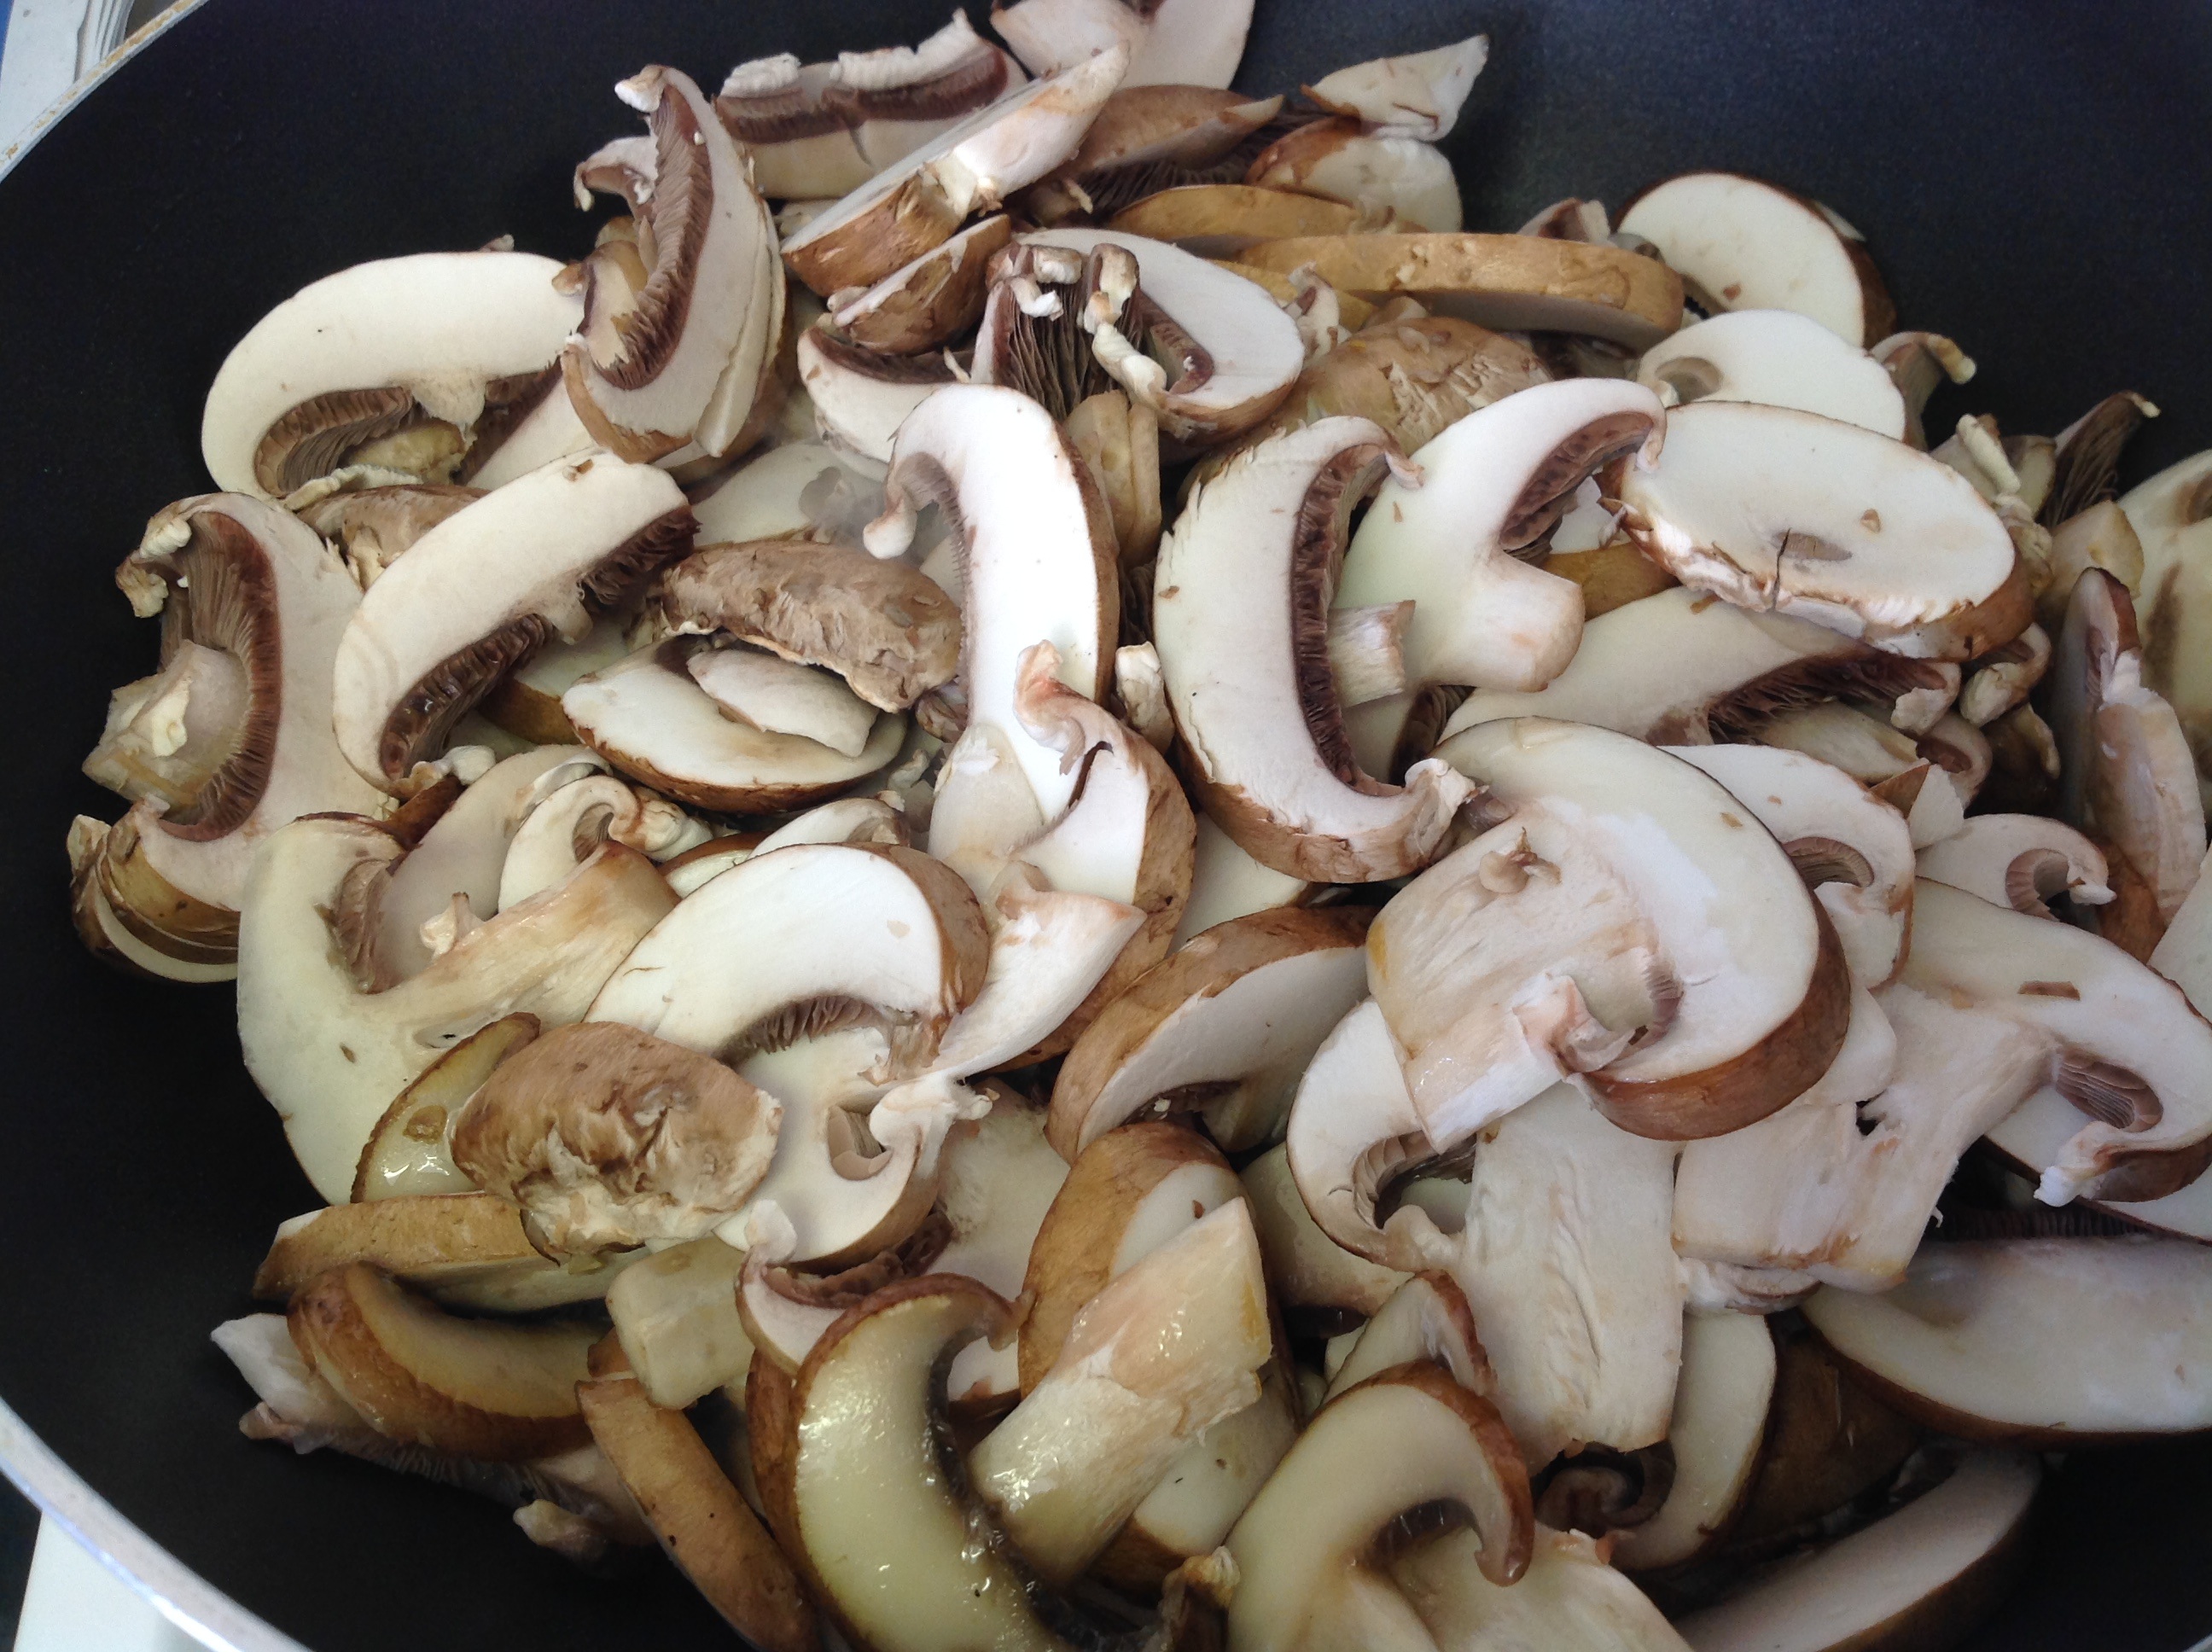
food, cooking, produce, vegetable, mushroom, agaricus, matsutake, oyster mushroom, edible mushroom, shiitake, medicinal mushroom, agaricomycetes, agaricaceae, champignon mushroom, pleurotus eryngii, fried mushroom